A.D. Chalatenango

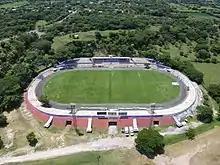
Estadio José Gregorio Martínez panoramic view of the stadium

Chalatenango plays its home games at Estadio José Gregorio Martínez in Chalatenango. The Estadio José Gregorio Martínez is a 15,000-seat soccer-specific stadium.